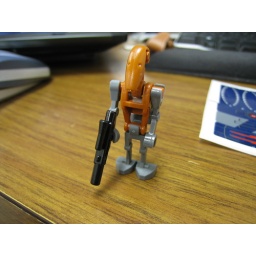
Front of Rocket Battle Droid. The gun is not gunmetal in color like some of the box screen shots.